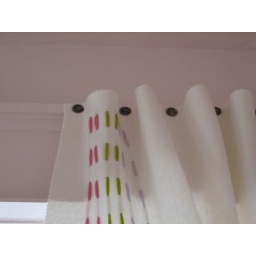
felt curtains in the girls room - attached with upholstery tacks